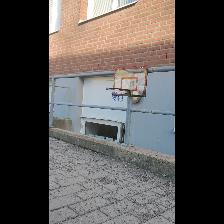
Label: NonHuman